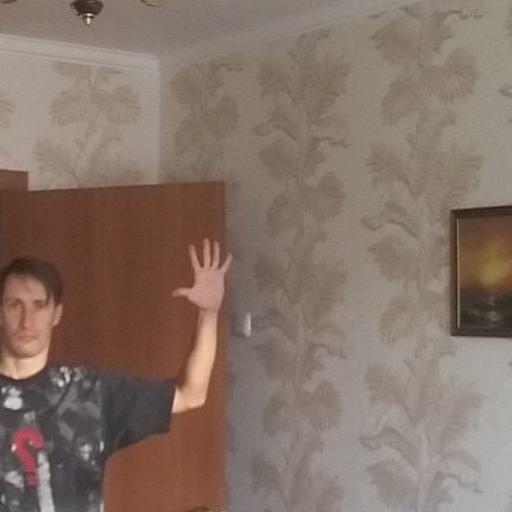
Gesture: palm